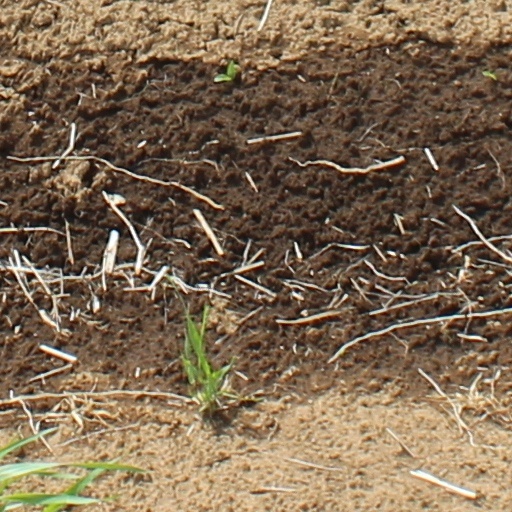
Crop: wheat